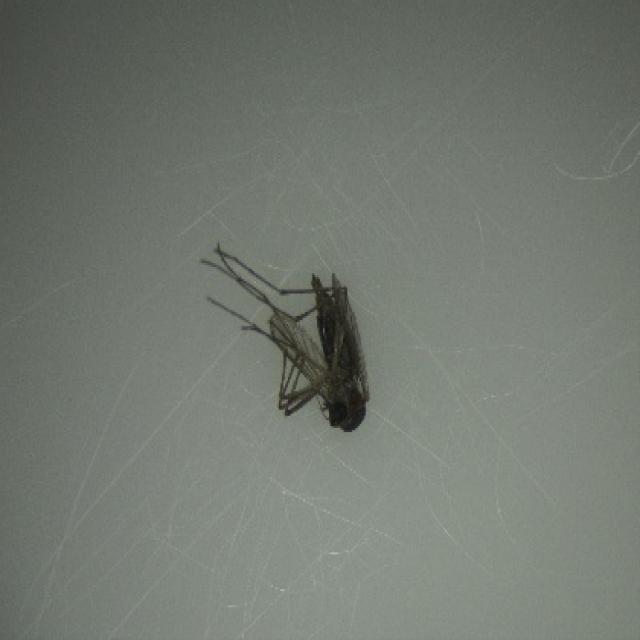
Species: aedes_vexans